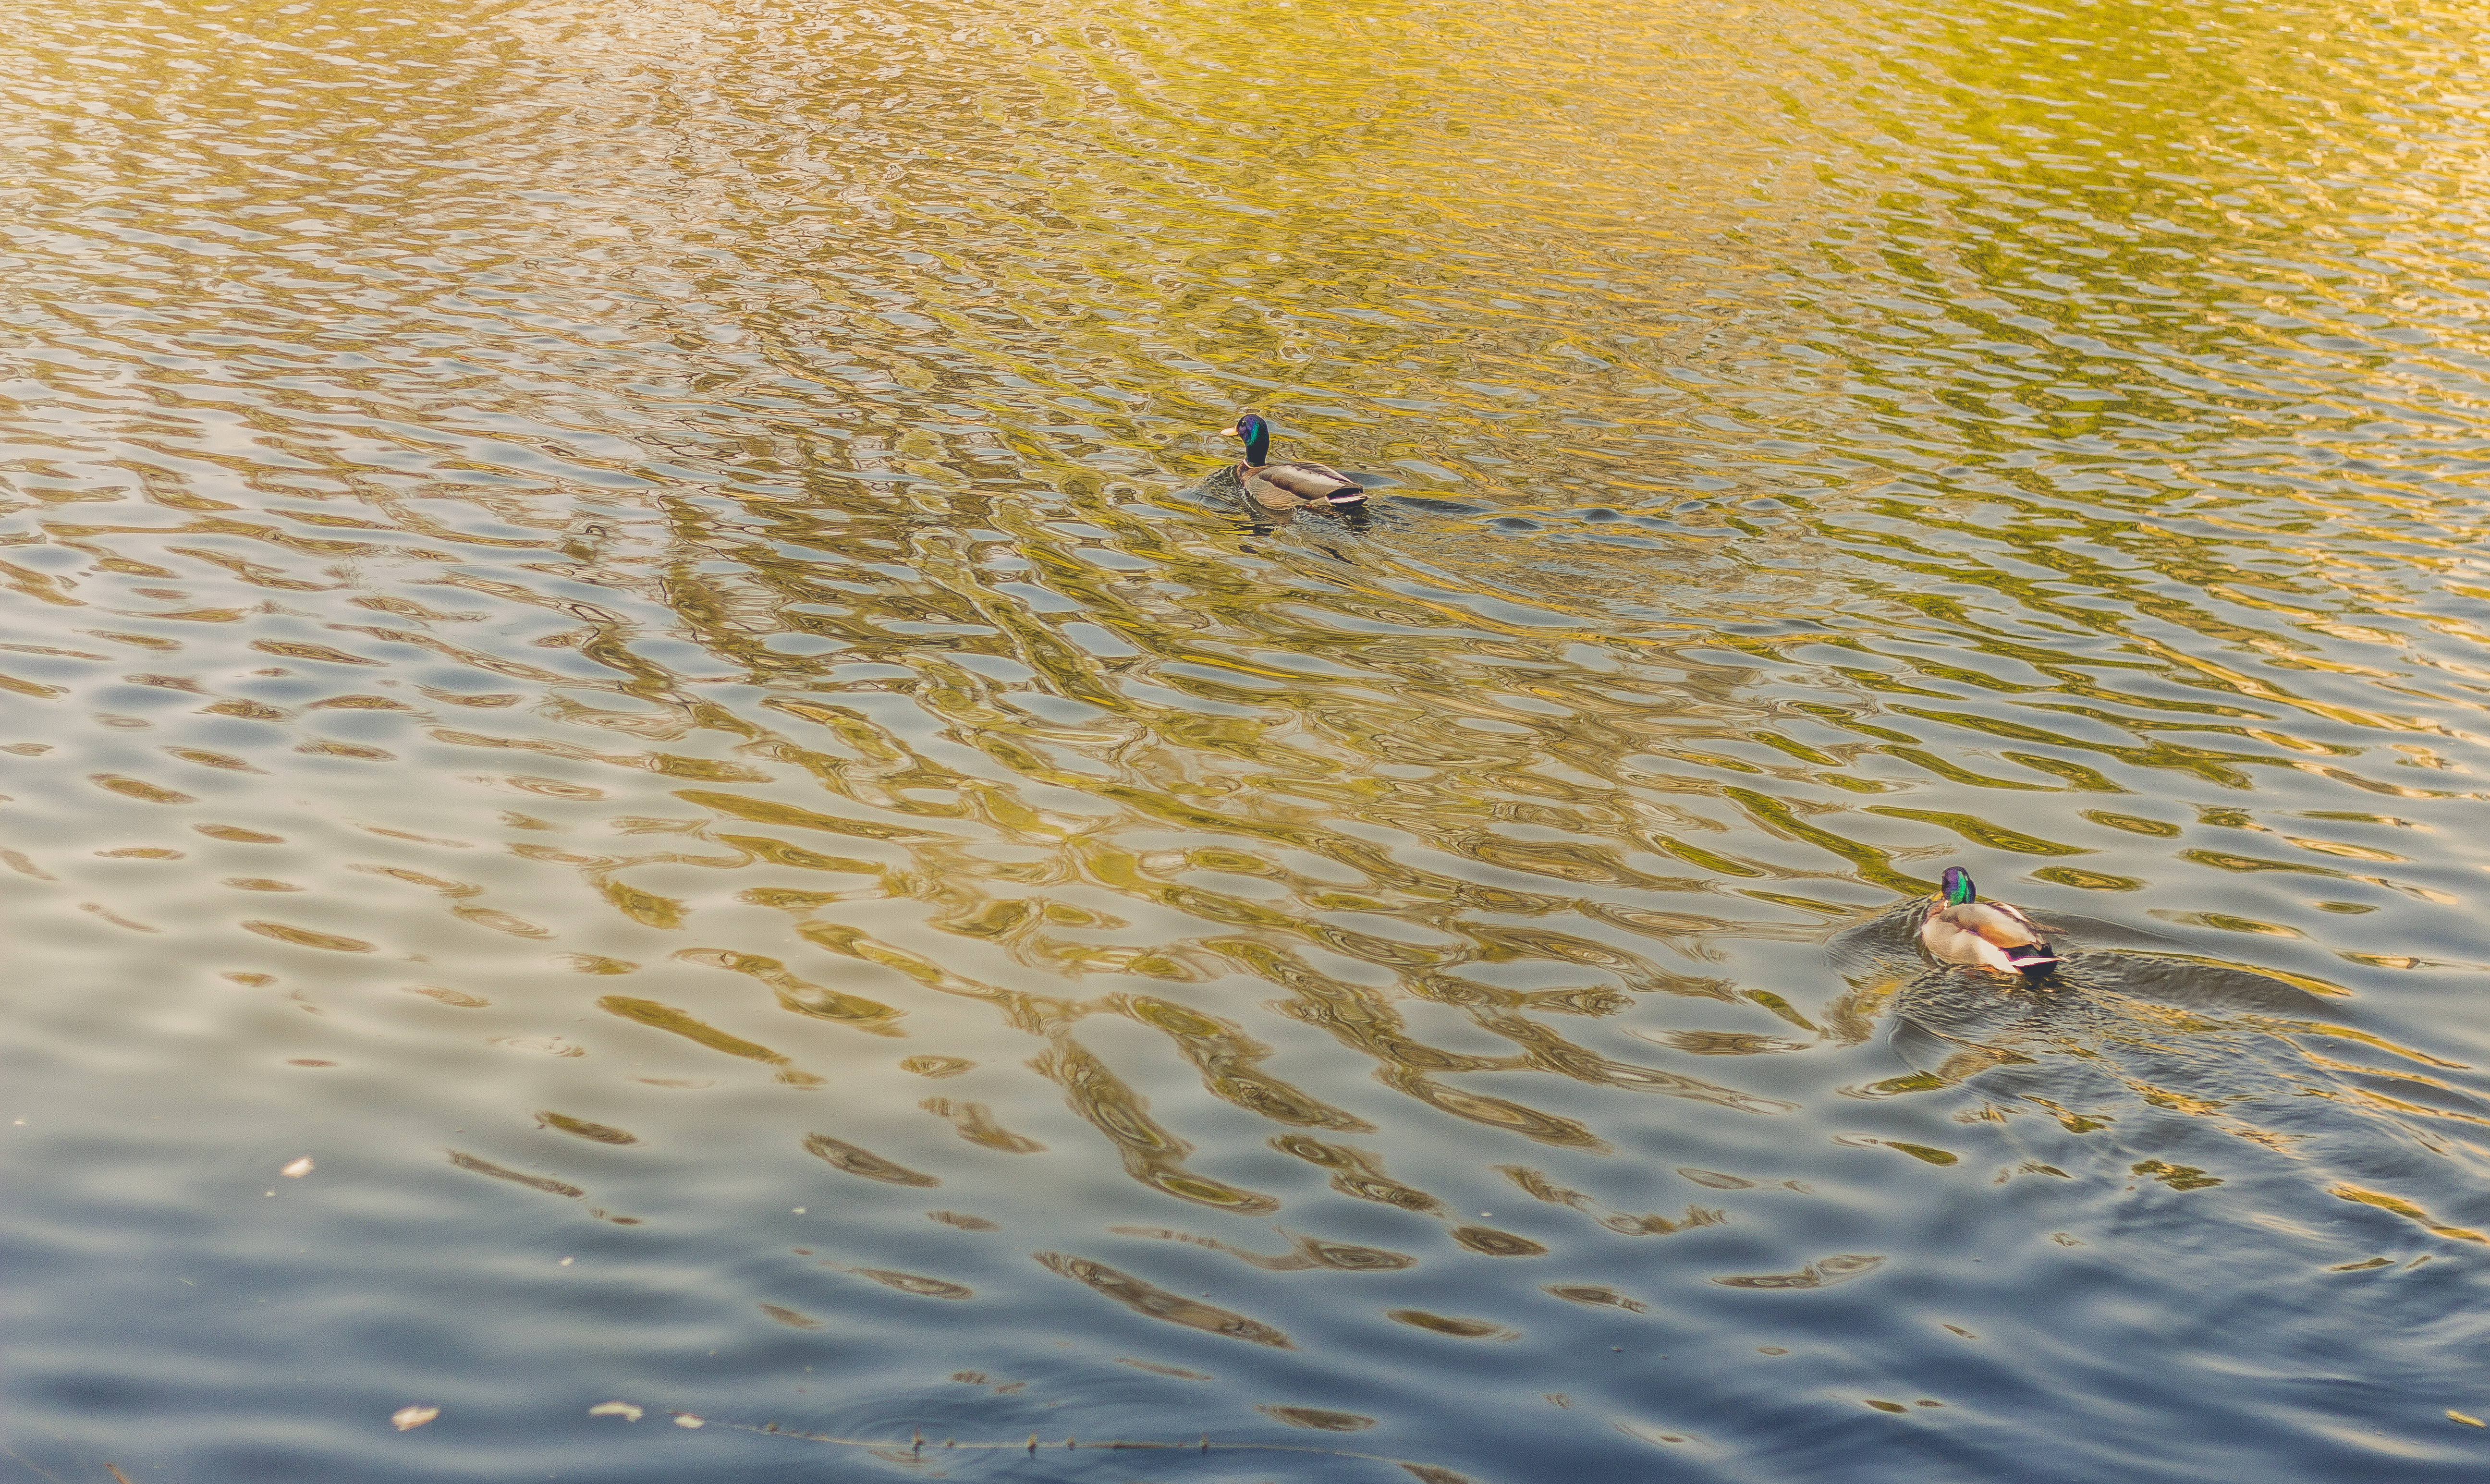
duck, water, meet, water resources, bird, liquid, lake, yellow, watercourse, grass, tree, ducks, geese and swans, natural landscape, waterway, grass family, calm, waterfowl, water bird, recreation, reflection, beak, lacustrine plain, reservoir, landscape, wetland, wildlife, wood, wave, evening, pond, shadow, Freshwater marsh, ocean, horizon, plant, channel, floodplain, seabird, sea, bayou, river